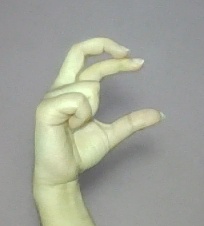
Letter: thal